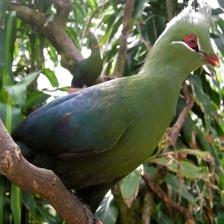
Species: WHITE CHEEKED TURACO
Scientific name: TAURACO LEUCOTIS